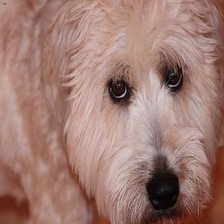
Species: dog
Breed: wheaten terrier